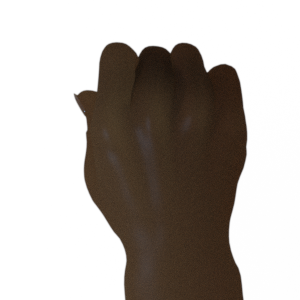
Label: rock